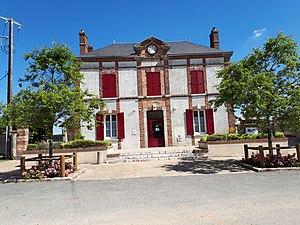
Mairie de Vierville (Eure-et-Loir).